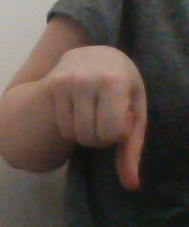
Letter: waw